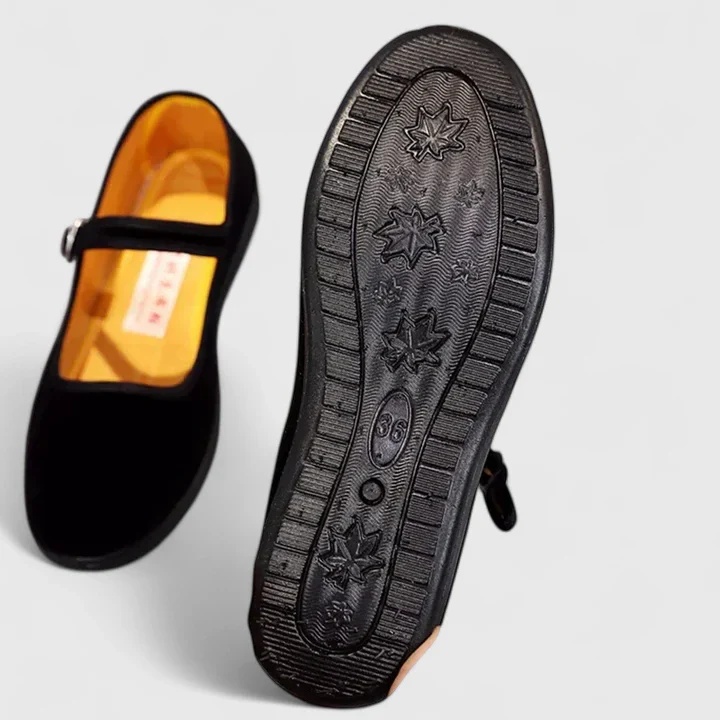
Roselyn | Orthopedic Shoes
Experience unparalleled comfort and support with Roselyn | Orthopedic Shoes, designed to elevate your every step! Exceptional Arch Support: Provides stability and alleviates pressure, ensuring all-day comfort for your feet. Stylish Design: Combines orthopedic functionality with a chic aesthetic, making it perfect for any occasion. Durable Construction: Built to withstand daily wear while maintaining performance, giving you long-lasting value. Breathable Fit: Promotes airflow to keep your feet cool and comfortable, even during extended use.
Brand: RACHEL ROSEWOOD
Category: Apparel & Accessories > Shoes